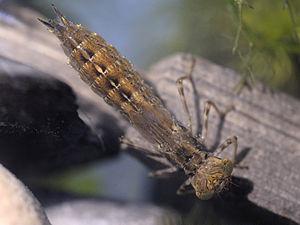
La famille des Aeshnidae fait partie des insectes anisoptères, dans l'ordre des odonates. Elle comprend principalement des libellules de taille moyenne, mais on y retrouve également des spécimens de très grande taille. Les membres de cette famille sont de couleur foncée avec des motifs colorés généralement bleus, verts ou jaunes. On y compte 55 genres avec plus de 460 espèces.